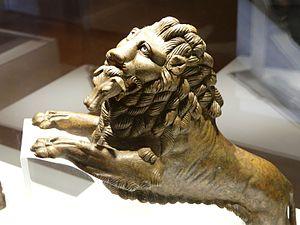
Lion en bronze et aux yeux incrustés d'argent découvert dans un puits exposé au musée Emile Chénon
Les Bituriges Cubes sont un peuple gaulois qui occupait un territoire de la Gaule centrale situé entre la Loire et le Massif central et faisait partie des peuples de Gaule Celtique. Leur capitale, Avaricon, du nom de la rivière Yèvre, se trouvait sur le site actuel de Bourges.
Le musée archéologique Émile-Chénon est un musée labellisé musée de France, situé à Châteaumeillant, dans le département du Cher, et consacré tout particulièrement à l'archéologie gauloise et gallo-romaine dont la commune a livré de nombreux témoignages. Le musée est réputé pour son importante collection d'amphores greco-italiques et italiques, et ses objets exceptionnels découverts dans les puits gallo-romains. Il porte le nom d'Émile Chénon, historien et archéologue berrichon.
L'oppidum de Châteaumeillant, site archéologique de Mediolanum Biturigum est localisé au sein de la ville de Châteaumeillant, dans le département du Cher, en région Centre-Val de Loire. Cette ville protohistorique est fondée au cours du IIIᵉ siècle av. J.-C. La cité antique appartient à la civitas de la tribu gauloise des Bituriges Cubes.